Describe the emotion expressed in this image:  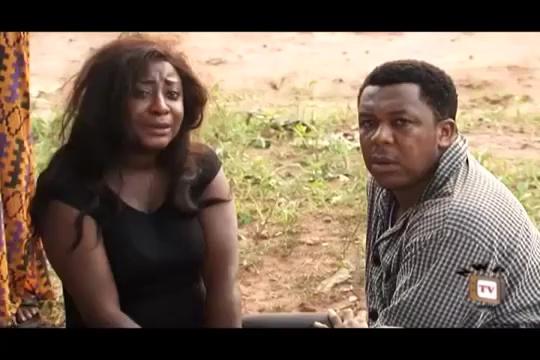
This person displays Pain, valence and arousal with low intensity.